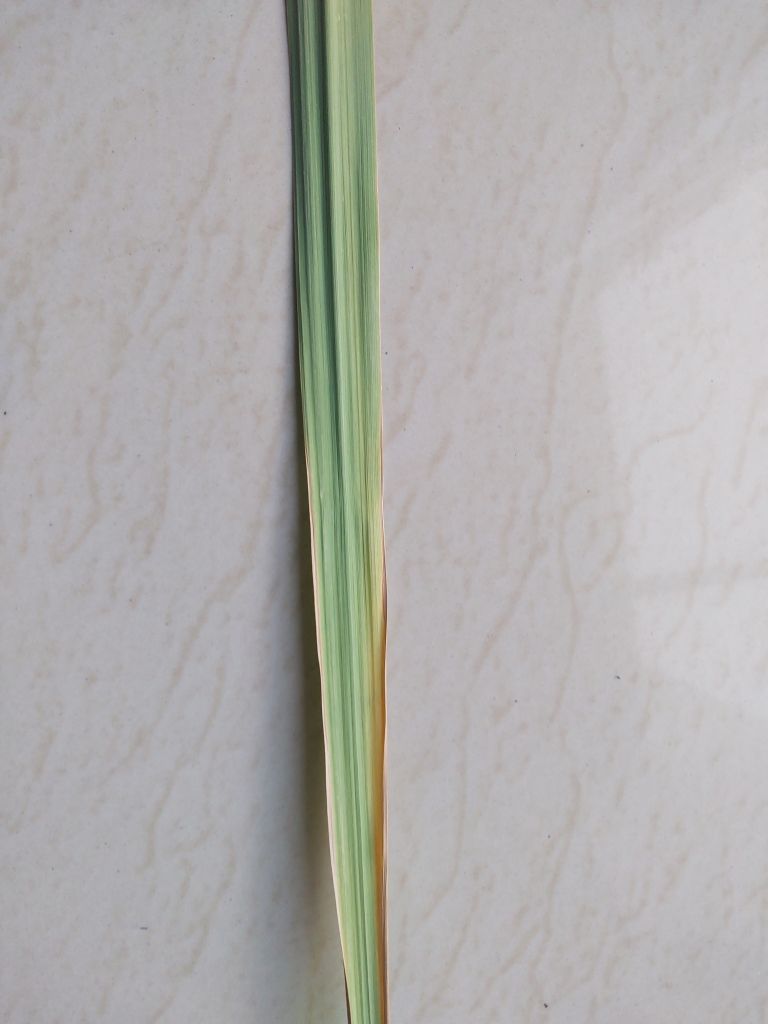
Label: Viral Disease